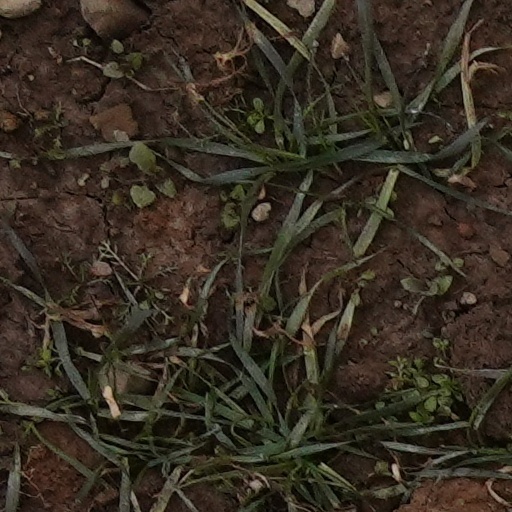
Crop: wheat